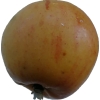
Label: apple